Nissan Skyline

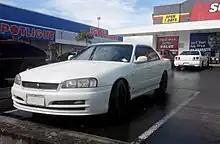
2001 Nissan Skyline GT facelift sedan (New Zealand)

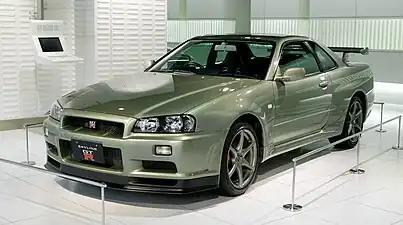
Nissan Skyline R34 GT-R M-Spec Nür finished in Millennium Jade

The R32 Skyline debuted in 1989. It was available as either a 2-door coupe or 4-door hardtop sedan, all other bodystyles were dropped. The R32 featured several versions of the RB-series straight-6 engines, which had improved heads (the twelve port inlet was gone) and used the ECCS (Electronically Concentrated Control System) injection system. Also available was an 1,800 cc 4-cylinder "GXi" model. Most models had HICAS four-wheel steering, with the rear wheels being hydraulically linked to the front steering. The 2.5-liter GTS-25 became one of the first Japanese production cars to feature a 5-speed automatic transmission. The GTS-t came in standard and Type M configurations, with the Type M having larger five-stud 16-inch wheels, four piston front calipers and twin piston rears plus other minor differences. ABS was optional (except for the GT-R and GTS-4), mechanical LSD was standard on the GT-R and viscous LSD was standard on all turbo models and optional on all but the GXi. Nissan also produced 100 Australian models of the R32. In addition, there was a 4WD version of the GTS-t Type M, called the GTS-4.